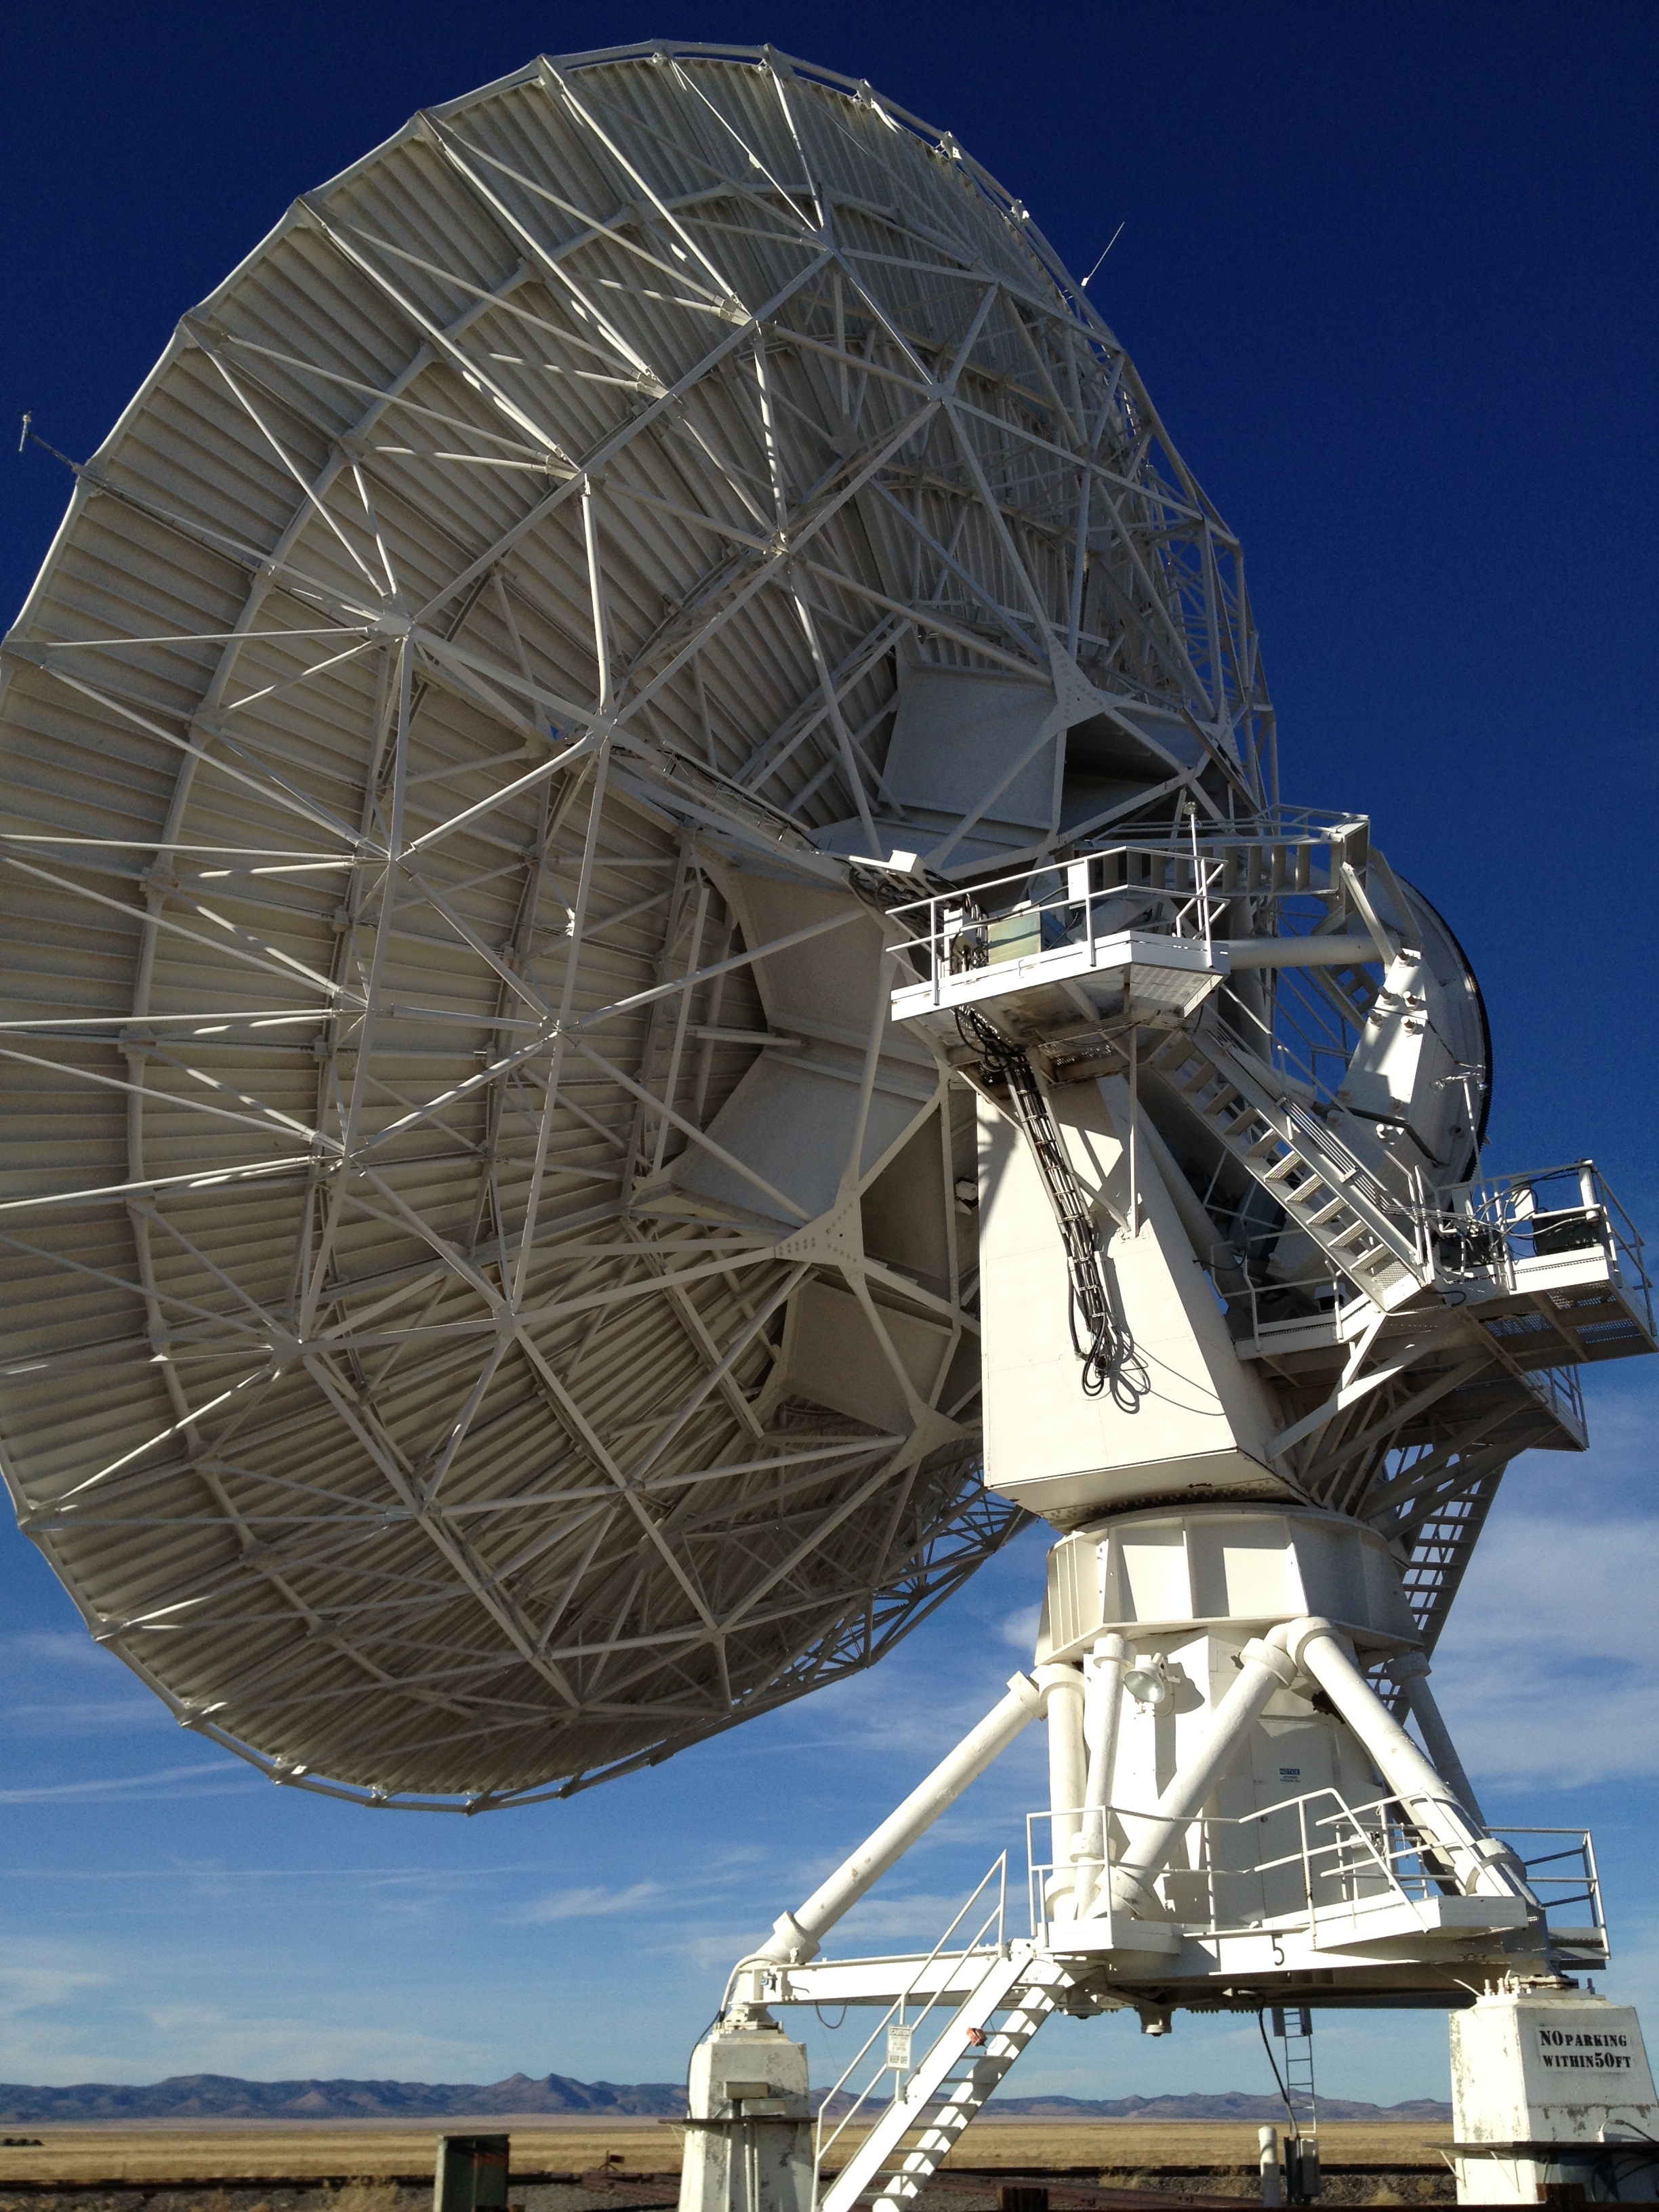
wind, ferris wheel, machine, electricity, energy, tourist attraction, vla, radio telescope, telecommunications engineering